Nicolas Wardlaw, Lady Bonnyton

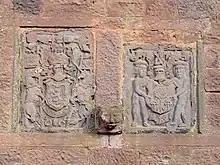
Armorials stones from Bonnyton Castle, home of the Wood family

She married Patrick Wood of Bonnyton (near Montrose Basin), at Stirling Castle in September 1566. In August, before the wedding, Mary and Darnley granted the couple lands in Aberdeenshire, Forfarshire, and Angus. Centered on Cuikbirnes north of Ellon, they would hold a new barony called "Birnes" (now Bearnie and Birness). David Seton of Parbroath and Patrick Wood made a legal settlement concerning the lands of Parbroath according to the previous marriage contract.